Aso Shrine

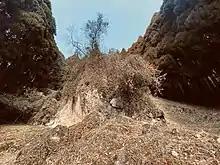
The "Matoishi" (target stone) that Kihachi was sent to, to retrieve the arrows for Takeiwatatsu-no-Mikoto.

The legend of Kihachi surrounds the Hitaki-Shinji festival commemorated in Aso annually. Legend states that Takeiwatatsu-no-mikoto liked practicing his archery. He would stand on Ojodake (a cone shaped formation on Mt. Aso) and practice shooting "matoishi" (target stone) in what is now Matoishi in Aso, located north of the caldera. Kihachi his servant, was in charge of bringing the arrows back from the "matoishi" to Takeiwatatsu-no-Mikoto. After the 100th arrow was shot, Kihachi got tired and kicked the arrow back breaking it in half. Takeiwatatsu-no-Mikoto was furious and drawing his sword slayed Kihachi cutting off his head. Kihachi's head ascended as a deity vowing to exact revenge on Takeiwatatsu-no-Mikoto's village of Aso. Later, during the winter months it frosted in Aso valley damaging all of the crops. Takeiwatatsu-no-Mikoto realised that this was the revenge that Kihachi had spoken of and so he enshrined his soul at "Shimo Shrine" ("frost shrine") to abate his anger. A ritual called the Hitaki-Shinji was started where a fire is kept for 2 months to pray for a good harvest and prevent frost damage to the crops. They say that this is why the winters in Aso are so cold.